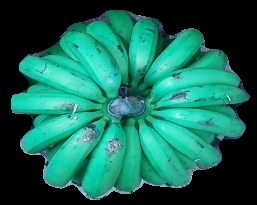
Variety: pachbale
Grade: grade2